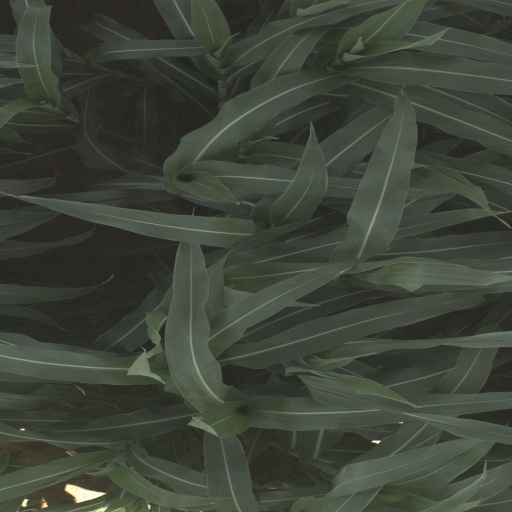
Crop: sorghum